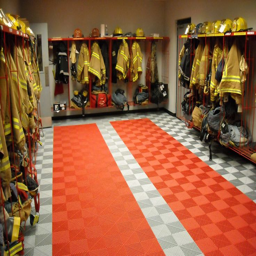
ribbed tile in a fire station